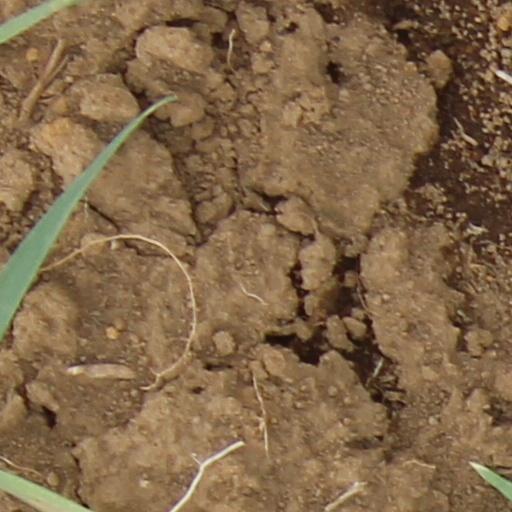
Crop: wheat